Pat Olsen

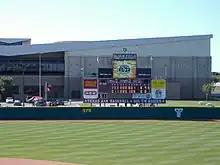
Scoreboard at Olsen Field (2006)

Olsen remained attached to baseball throughout his life and made significant financial contributions to various aspects of the game. In 1978, Olsen Field was dedicated as Texas A&M's baseball field. He was also a member of the New York Yankees Alumni Club and he donated to the Major League Baseball pension plan. By the 1980s, Olsen had attended more than fifty All-Star Games and more than half of the World Series in baseball history. He was asked to throw out the ceremonial first pitch in game one of the 1984 World Series; former Texas A&M pitcher Mark Thurmond was one of the starting pitchers in the game. In 1991, during game 7 of the world series, Atlanta Braves vs Minnesota Twins, Tim McCarver mentioned that this was his 283 consecutive world series game that he had attended.